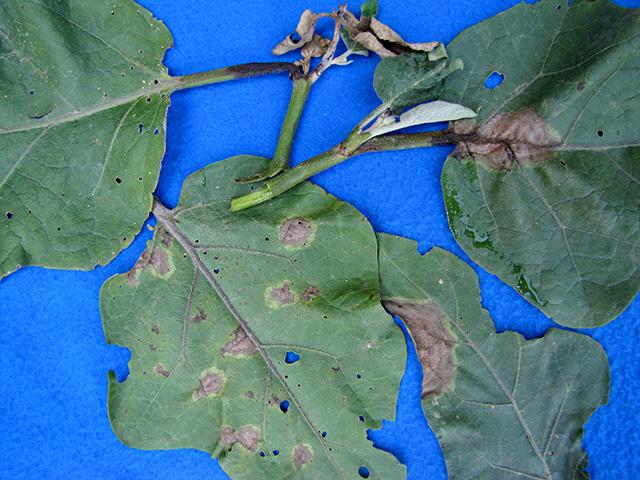
Plant: Eggplant
Disease: eggplant phytophthora blight